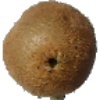
Label: kiwi